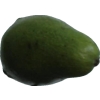
Label: green_avocado